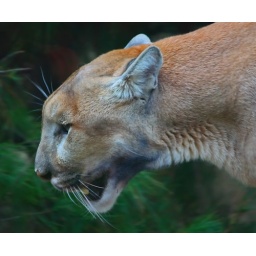
This mountain lion was all over the place